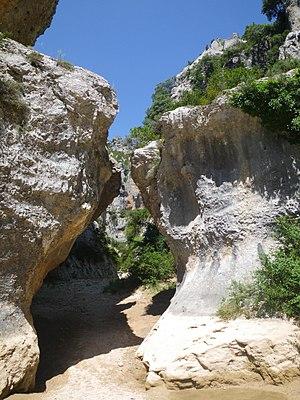
Río Mascún, 'El Beso', lit du rio à sec en cette période
Le Mascún est une rivière de la province de Huesca, en Aragon, sous-affluent de l'Èbre via le Cinca, le Sègre et l'Alcanadre.